Nanowire lasers

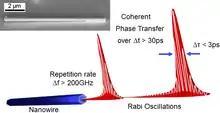
Nanowire lasers for ultrafast transmission of information in light pulses

Semiconductor nanowire lasers are nano-scaled lasers that can be embedded on chips and constitute an advance for computing and information processing applications. Nanowire lasers are coherent light sources (single mode optical waveguides) as any other laser device, with the advantage of operating at the nanoscale. Built by molecular beam epitaxy, nanowire lasers offer the possibility for direct integration on silicon, and the construction of optical interconnects and data communication at the chip scale. Nanowire lasers are built from III–V semiconductor heterostructures. Their unique 1D configuration and high refractive index allow for low optical loss and recirculation in the active nanowire core region. This enables subwavelength laser sizes of only a few hundred nanometers. Nanowires are Fabry–Perot resonator cavities defined by the end facets of the wire, therefore they do not require polishing or cleaving for high-reflectivity facets as in conventional lasers.